Tyler Polak

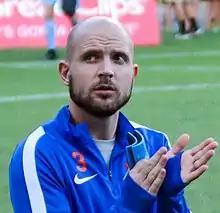
Polak with FC Cincinnati in 2017

Tyler John Polak (born May 13, 1992) is an American soccer player who currently plays for Greenville Triumph in USL League One.